Ditchling

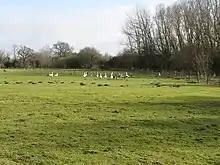
Geese at the edge of Stoneywish Country Park

Ditchling has a long history of Protestant Nonconformism. The village has four extant places of Christian worship and one former chapel.